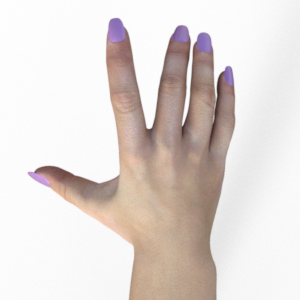
Label: paper